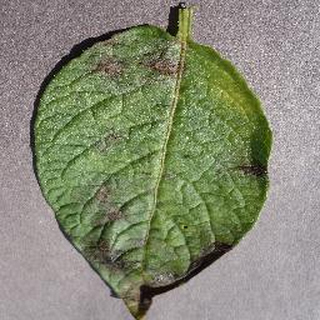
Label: potato_late_blight